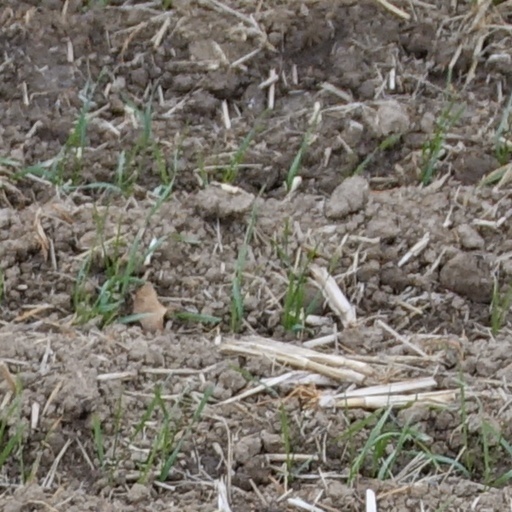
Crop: wheat